Sam Vincent (voice actor)

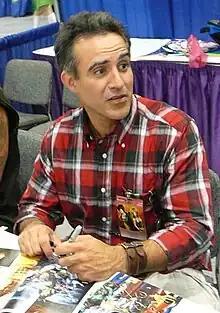
Vincent in 2023

Samuel Vincent Khouth is a Canadian voice actor working for Ocean Productions. Vincent is known for voicing Krypto in "Krypto the Superdog", Edd "Double D" in "Ed, Edd n Eddy", Lloyd Garmadon in "Ninjago", Jerry Mouse in "Tom and Jerry Tales", Bugs Bunny, Daffy Duck & Tweety in "Baby Looney Tunes", Russell Ferguson in "Littlest Pet Shop", Hare in the "Monster Rancher" anime, Jordan C. Wilde in "Ōban Star-Racers", and Eli Shane in "Slugterra". In live-action, he portrayed Dr. Maurice in the 2005 sitcom "Hot Properties".